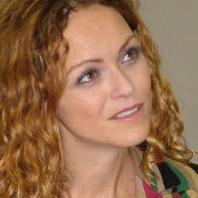
Age: 32